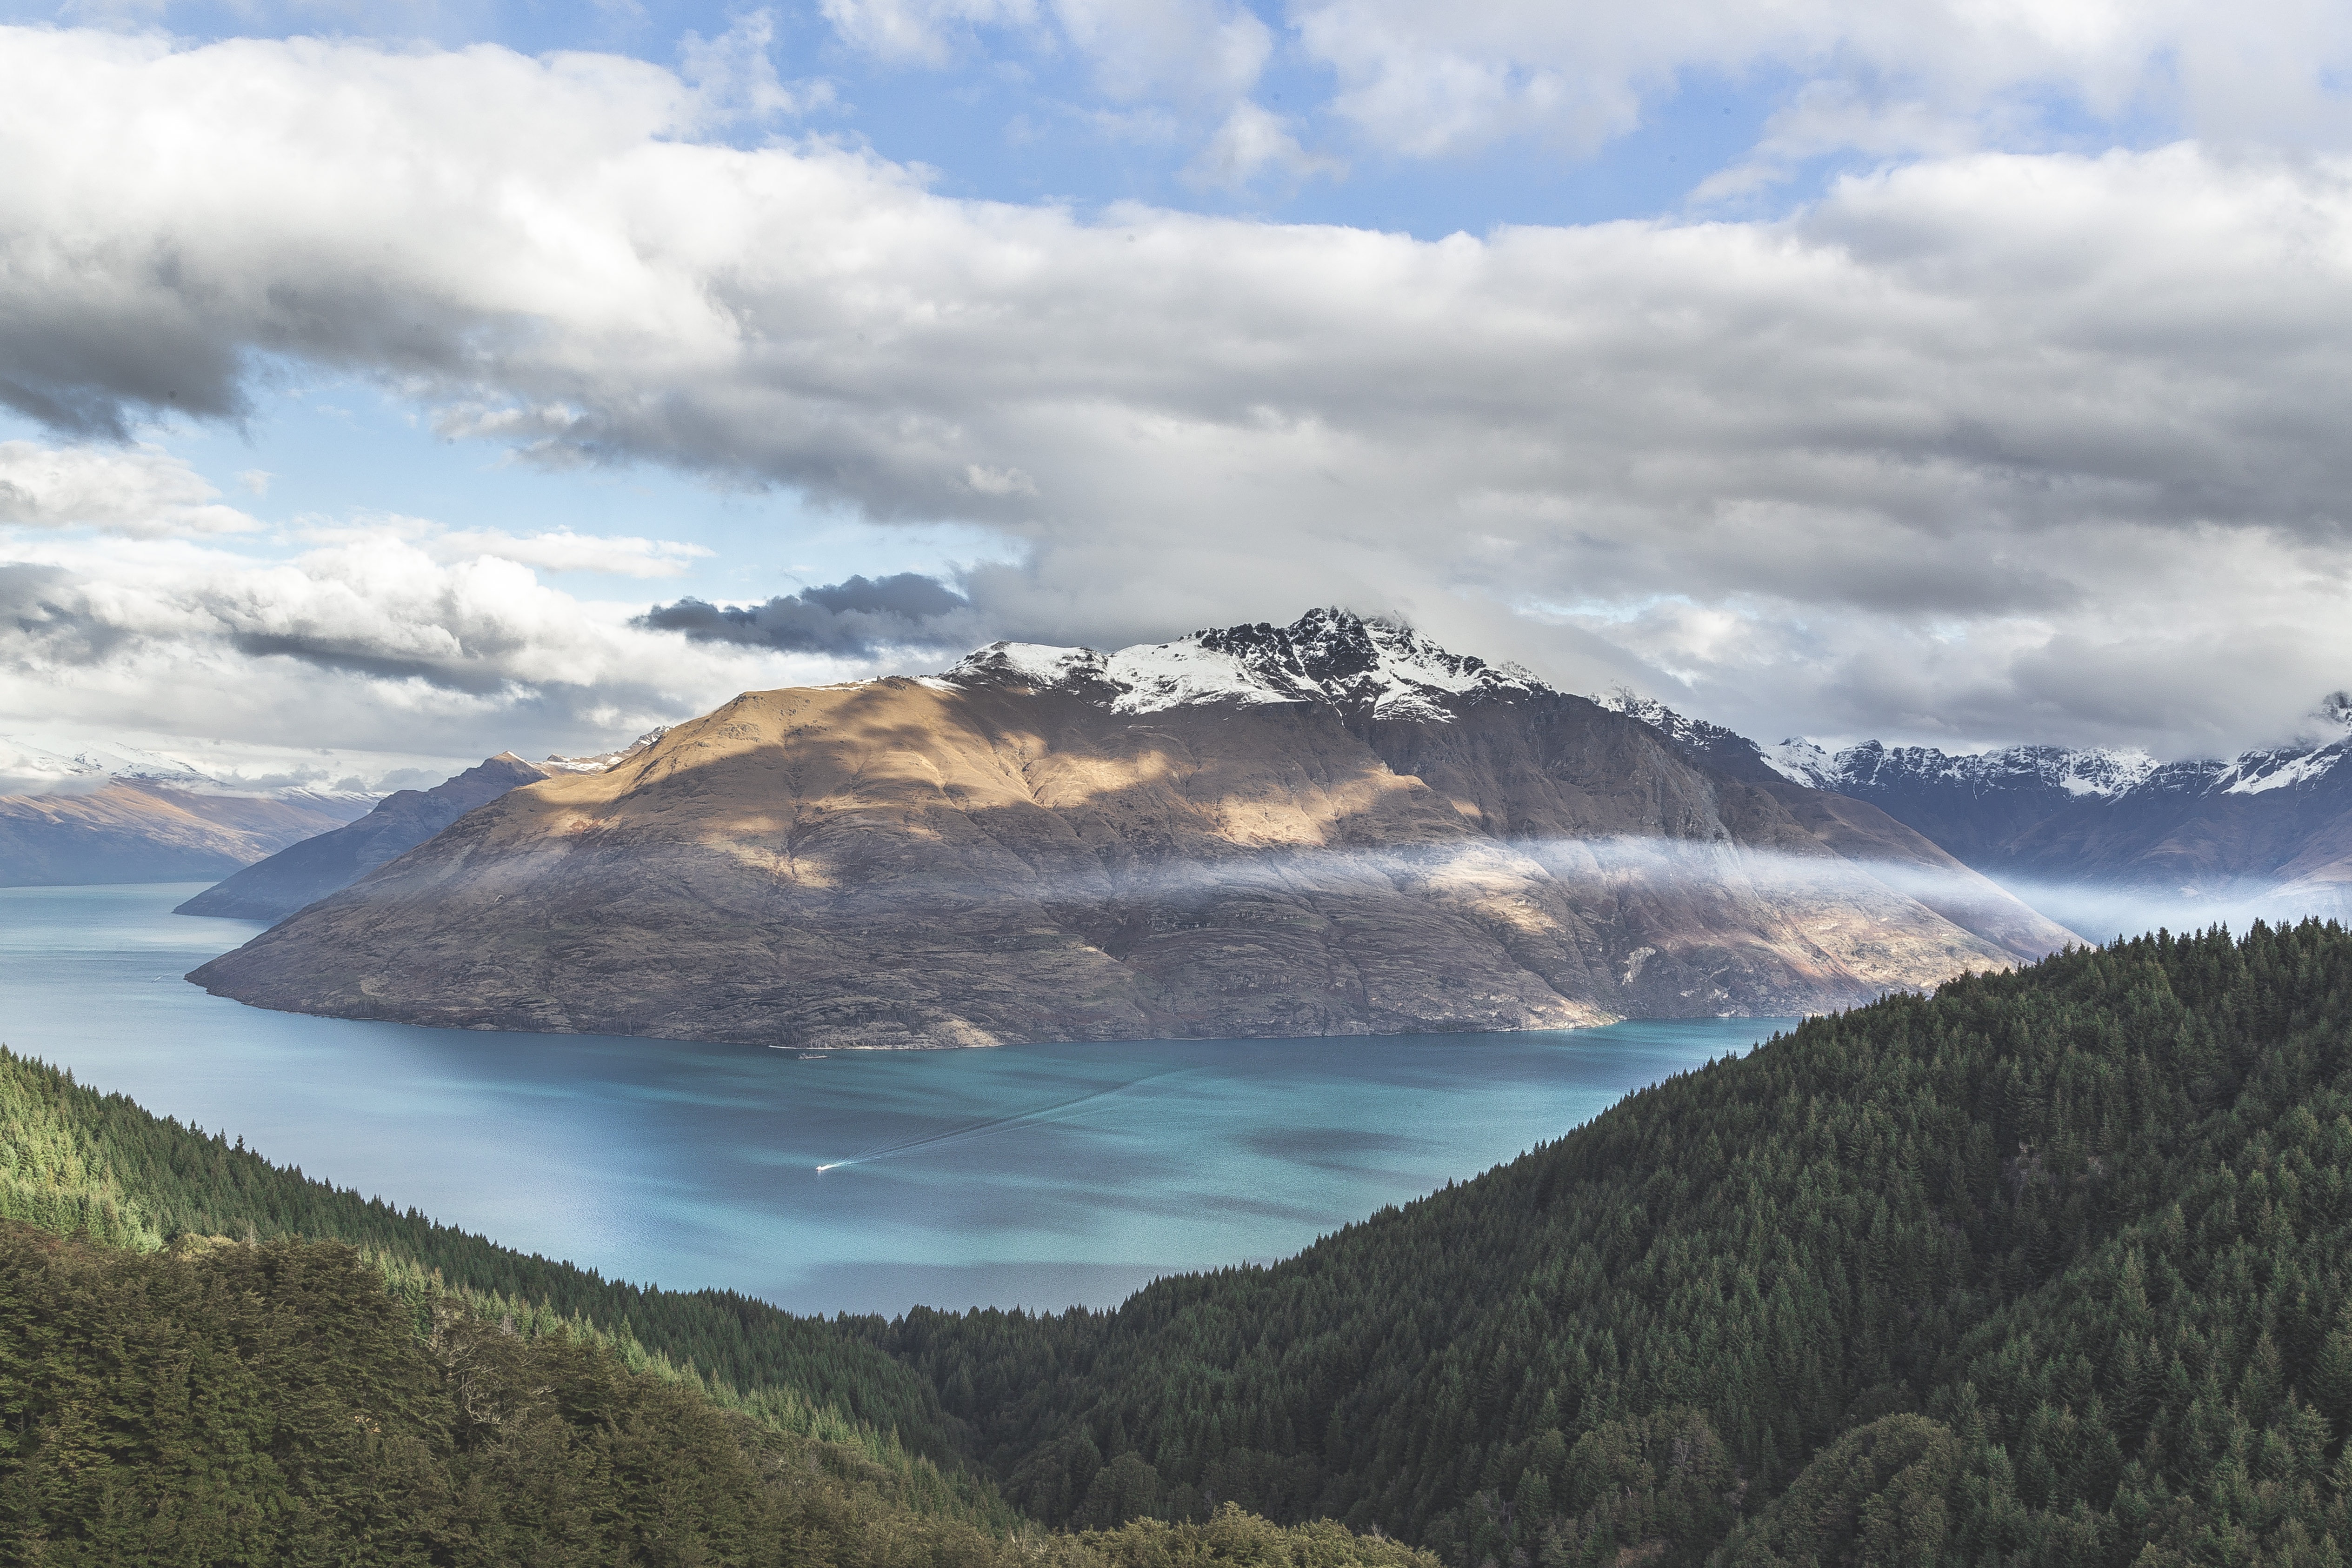
landscape, water, nature, wilderness, mountain, snow, cloud, sky, hill, lake, river, valley, mountain range, scenic, weather, fjord, highland, ridge, trees, outdoors, clouds, mountains, alps, plateau, fell, loch, landform, mountain pass, meteorological phenomenon, geographical feature, atmospheric phenomenon, mountainous landforms